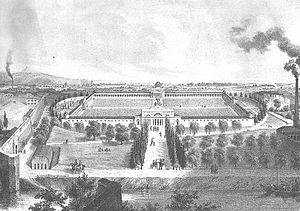
Le cimetière monumental de Vérone est le cimetière principal de la ville de Vérone. Il a été conçu par l'architecte Giuseppe Barbieri à partir de 1828.